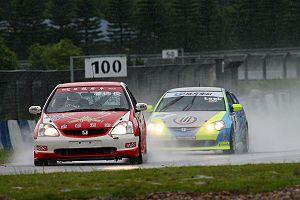
Paul Poon conduit Kenneth Regardez dans le Championnat 2008 de Hong Kong Touring Car course à Zhuhai International Circuit.